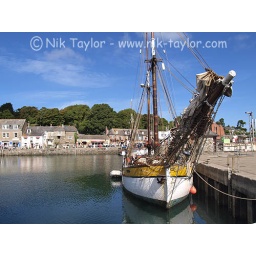
Old wooden ship in Padstow harbour.